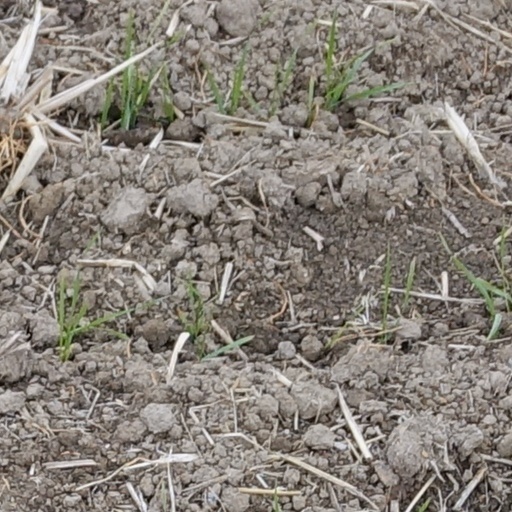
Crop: wheat